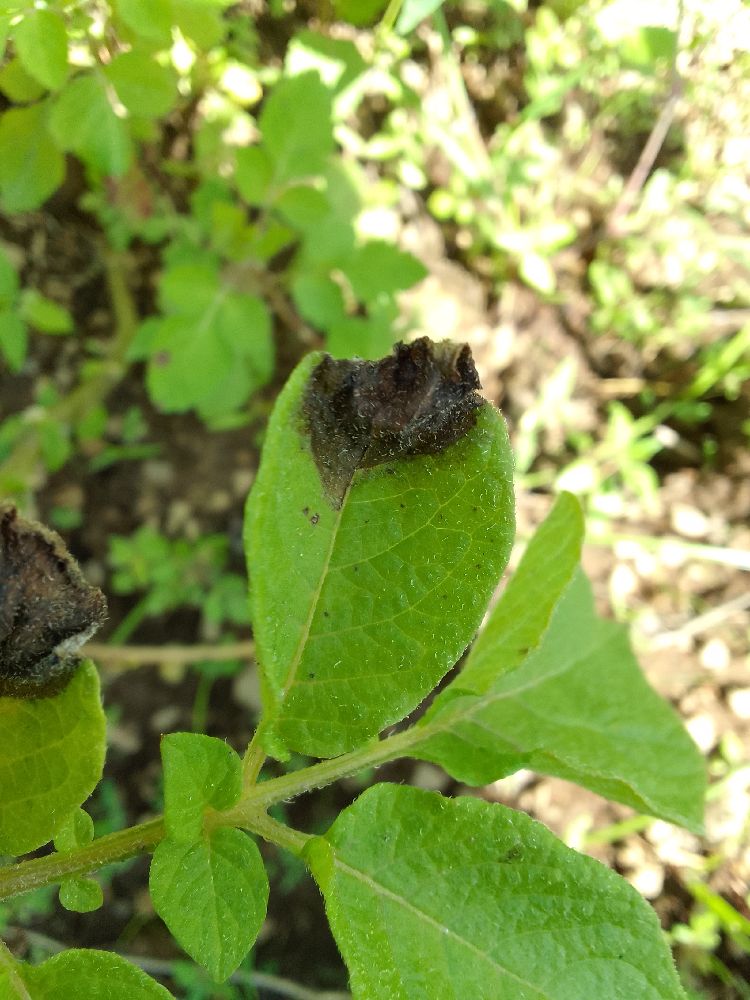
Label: Late blight